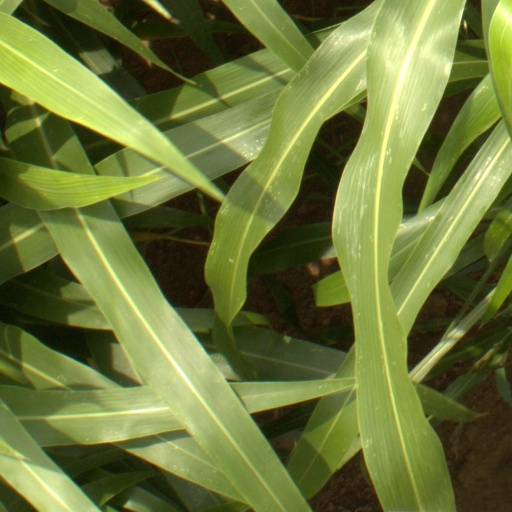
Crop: sorghum